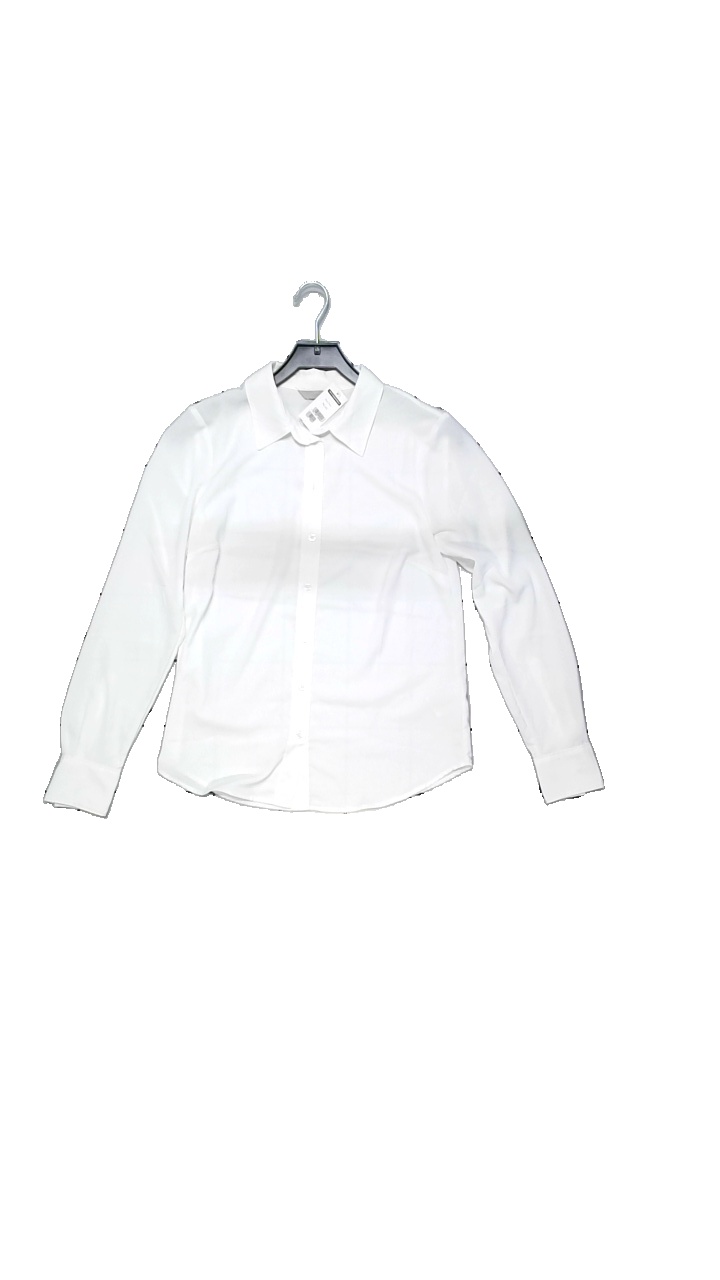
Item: Blouse (Ladies)
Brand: H&m
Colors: White
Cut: Regular
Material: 100% polyester
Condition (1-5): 4
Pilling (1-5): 4
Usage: Reuse
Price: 50-100